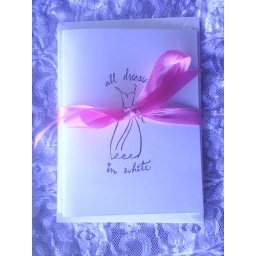
supplies: white cardstock;all dressed in white stamper; pink ribbon, &amp;amp; pink marker